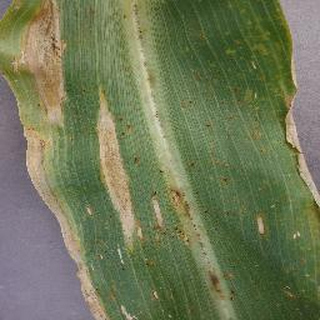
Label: corn_northern_leaf_blight